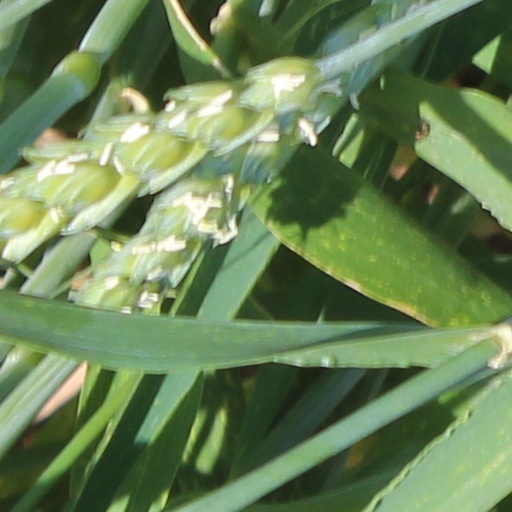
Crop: wheat